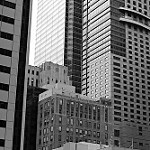
Scene: Outdoor